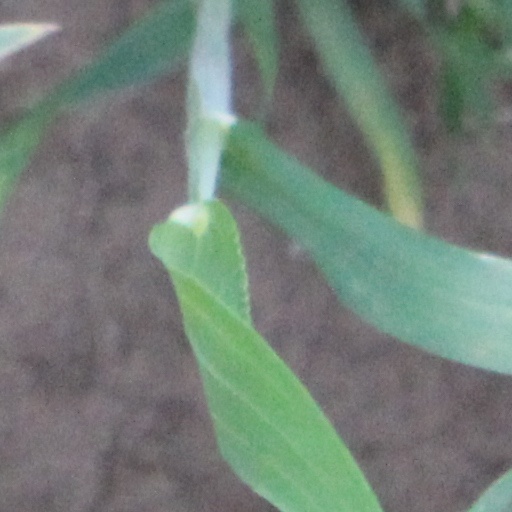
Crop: wheat